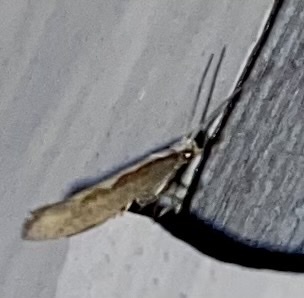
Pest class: diamondback_moth